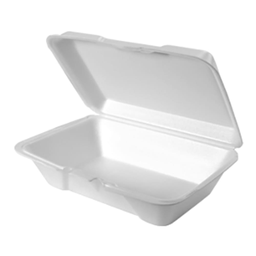
Label: paper